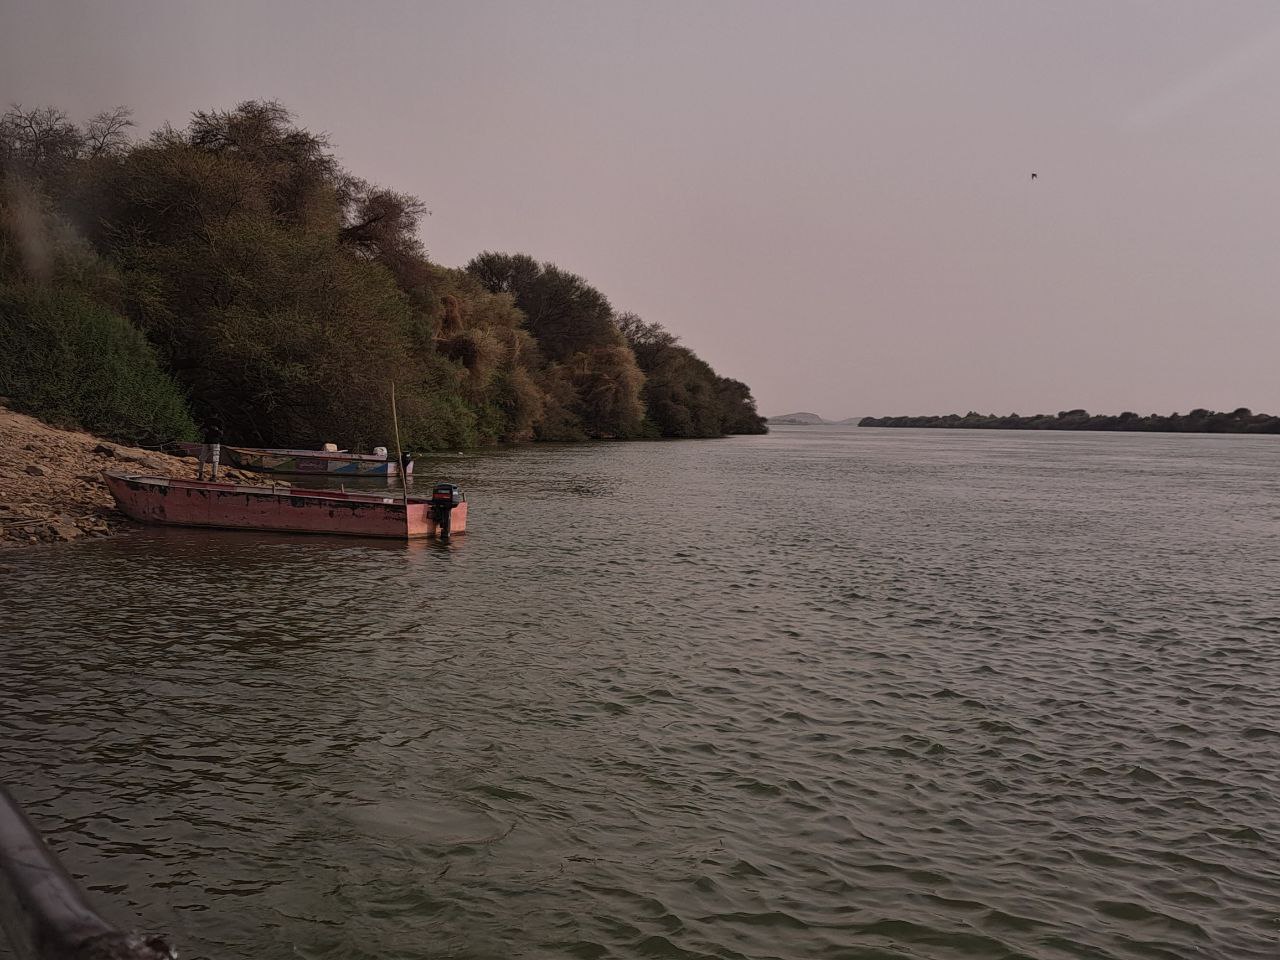
الوصف بالفصحى: قارب في النيل
الوصف بالعامية السودانية: مركب في النيل
التصنيف: Rural & Daily Life